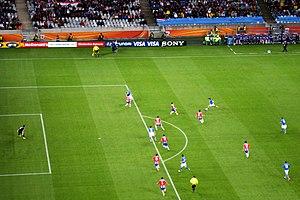
La Coupe du monde de football 2010 est la dix-neuvième édition de la Coupe du monde de football. Elle s’est déroulée du 11 juin au 11 juillet 2010 en Afrique du Sud et est remportée par l’Espagne.
L'équipe d'Italie de football est la sélection de joueurs italiens représentant le pays lors des compétitions internationales de football masculin, sous l'égide de la Fédération italienne de football.